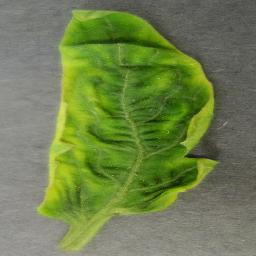
Label: Tomato___Tomato_Yellow_Leaf_Curl_Virus